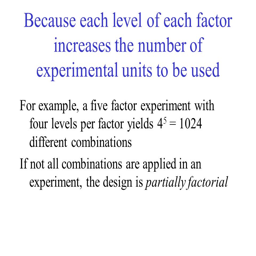
because each level of each factor increases the number of experimental units to be used